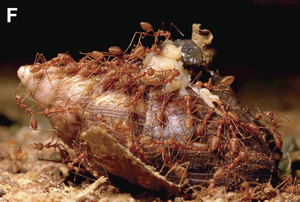
La nécrophagie est le fait de manger des cadavres.